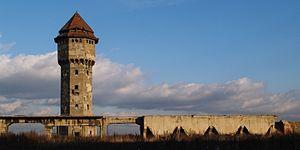
Le château d'eau de l'ancienne aciérie Uthermann à Katowice. Polski: Katowice Szopienice. Wieża ciśnień w zespole dawnej huty cynku.